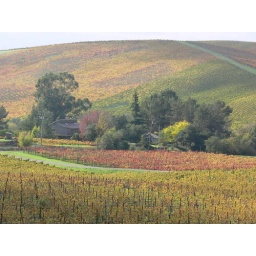
Across the street from my aunt Nancy's house in Napa. Beautiful fall/winter colors.